Vairotsana

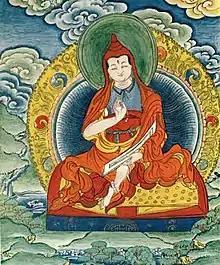

Vairotsana was a lotsawa or "translator" living during the reign of King Trisong Detsen, who ruled 755-97 CE. Vairotsana, one of the 25 main disciples of Padmasambhava, was recognized by the latter as a reincarnation of an Indian pandita. He was among the first seven monks ordained by Śāntarakṣita, and was sent to Dhahena in India to study with Śrī Siṅgha, who taught him in complete secrecy. Śrī Siṅgha in turn entrusted Vairotsana with the task of propagating the semde and longdé sections of Dzogchen in Tibet. He is one of the three main masters to bring the Dzogchen teachings to Tibet, the two others being Padmasambhava and Vimalamitra, and was also a significant lineage holder of trul khor.